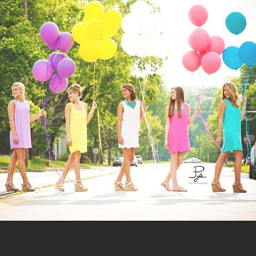
this would be cute for the rehearsal you could have balloon for each year the bridesmaid has known the bride .